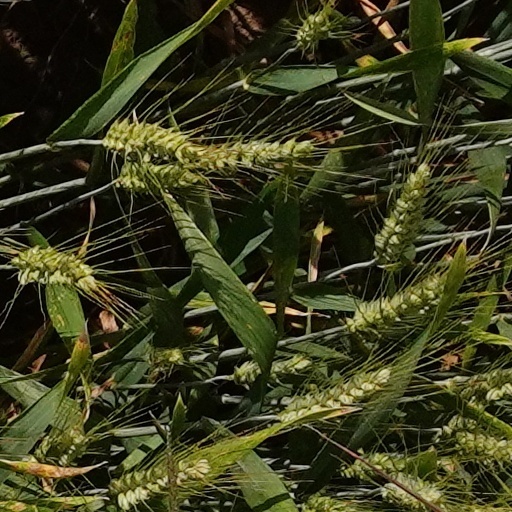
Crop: wheat